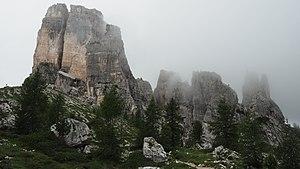
Les Cinque Torri sont un petit complexe montagneux appartenant au chaînon des Dolomites ampezzane. Elles s'élèvent au nord-ouest de San Vito di Cadore et au sud-ouest de Cortina d'Ampezzo.